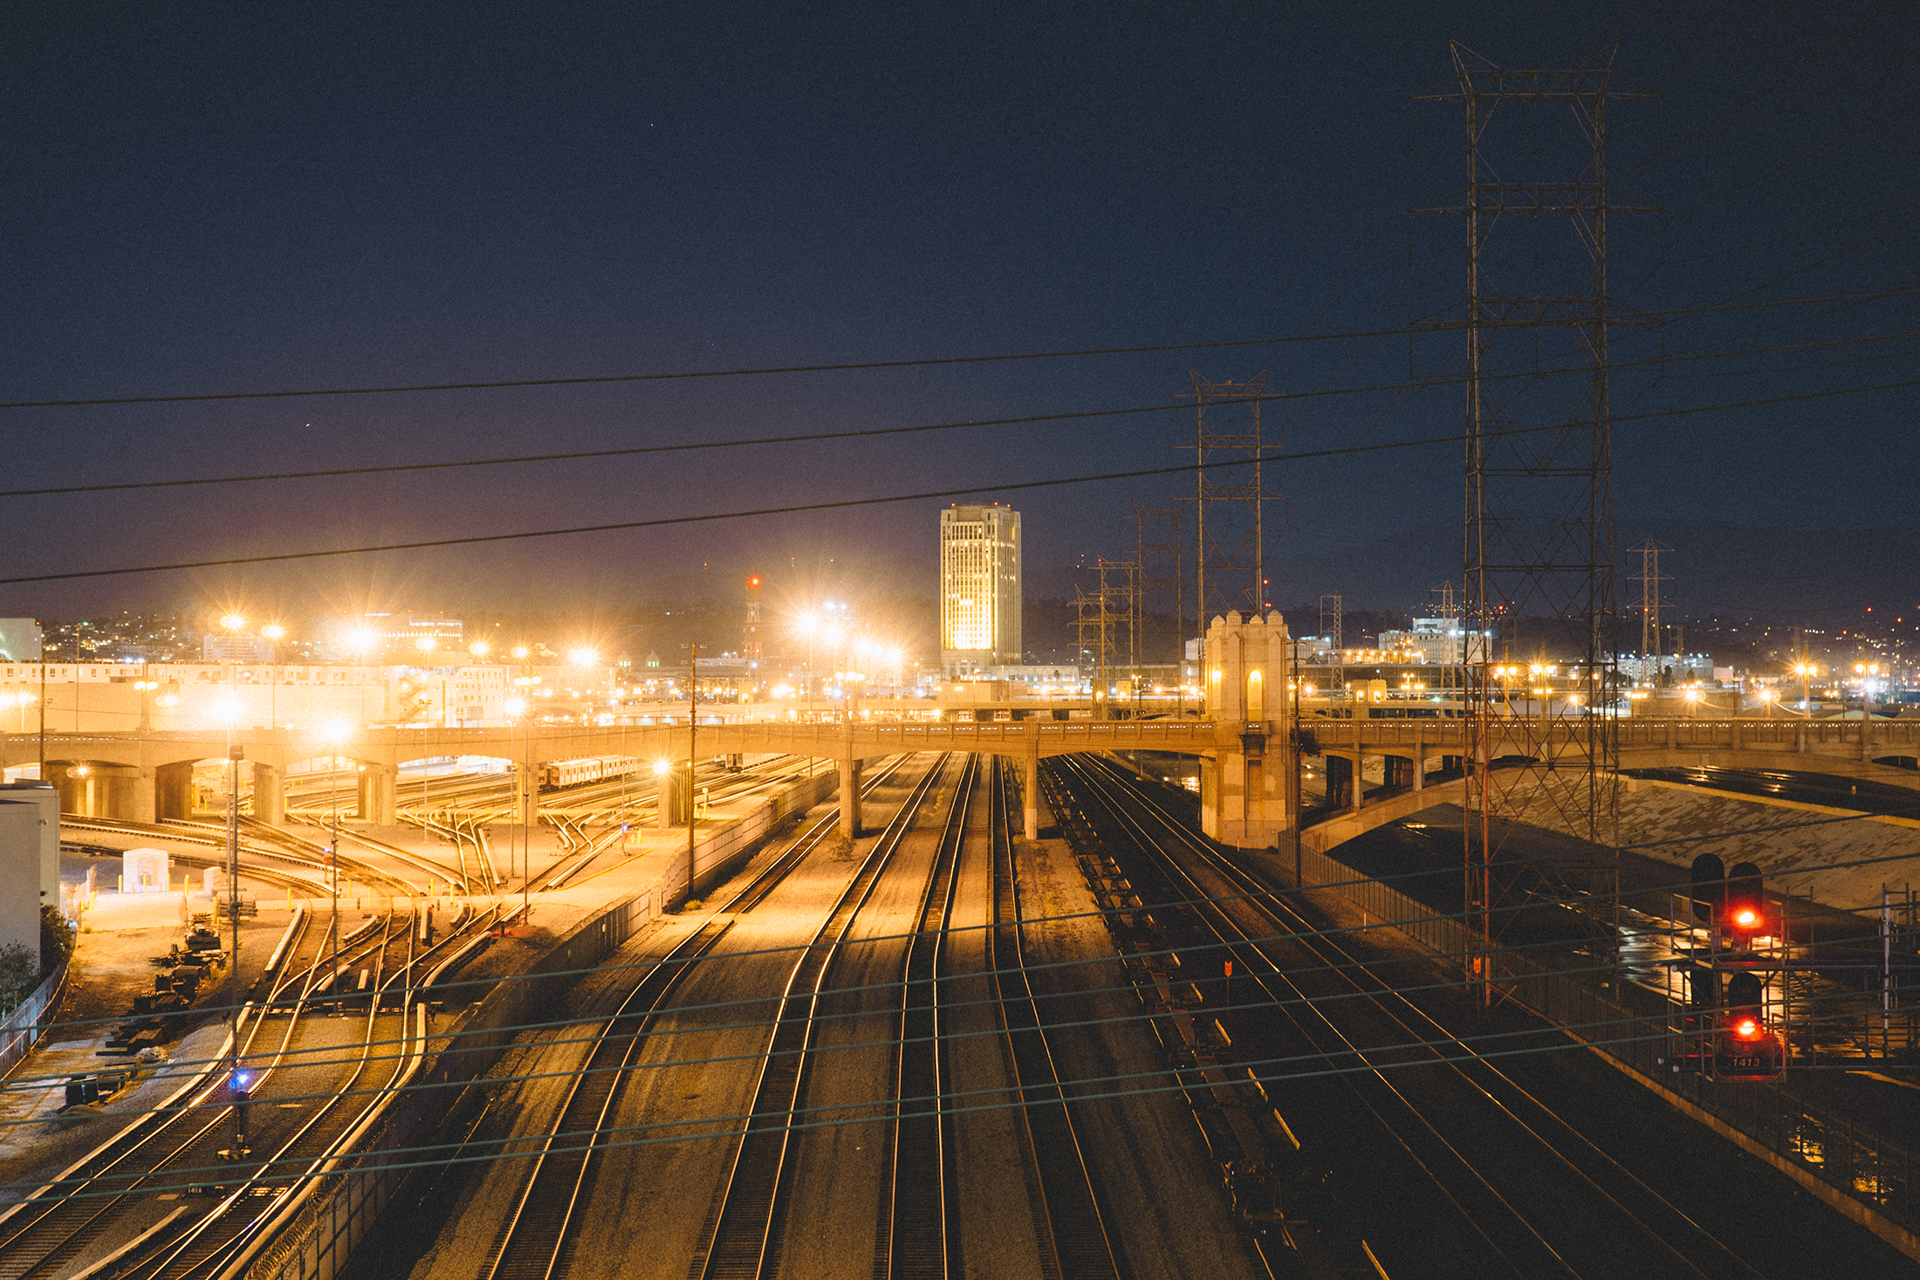
light, track, night, highway, cityscape, downtown, dusk, transport, evening, vehicle, industry, electricity, lighting, stadium, rails, railways, railroads, urban area, metropolitan area